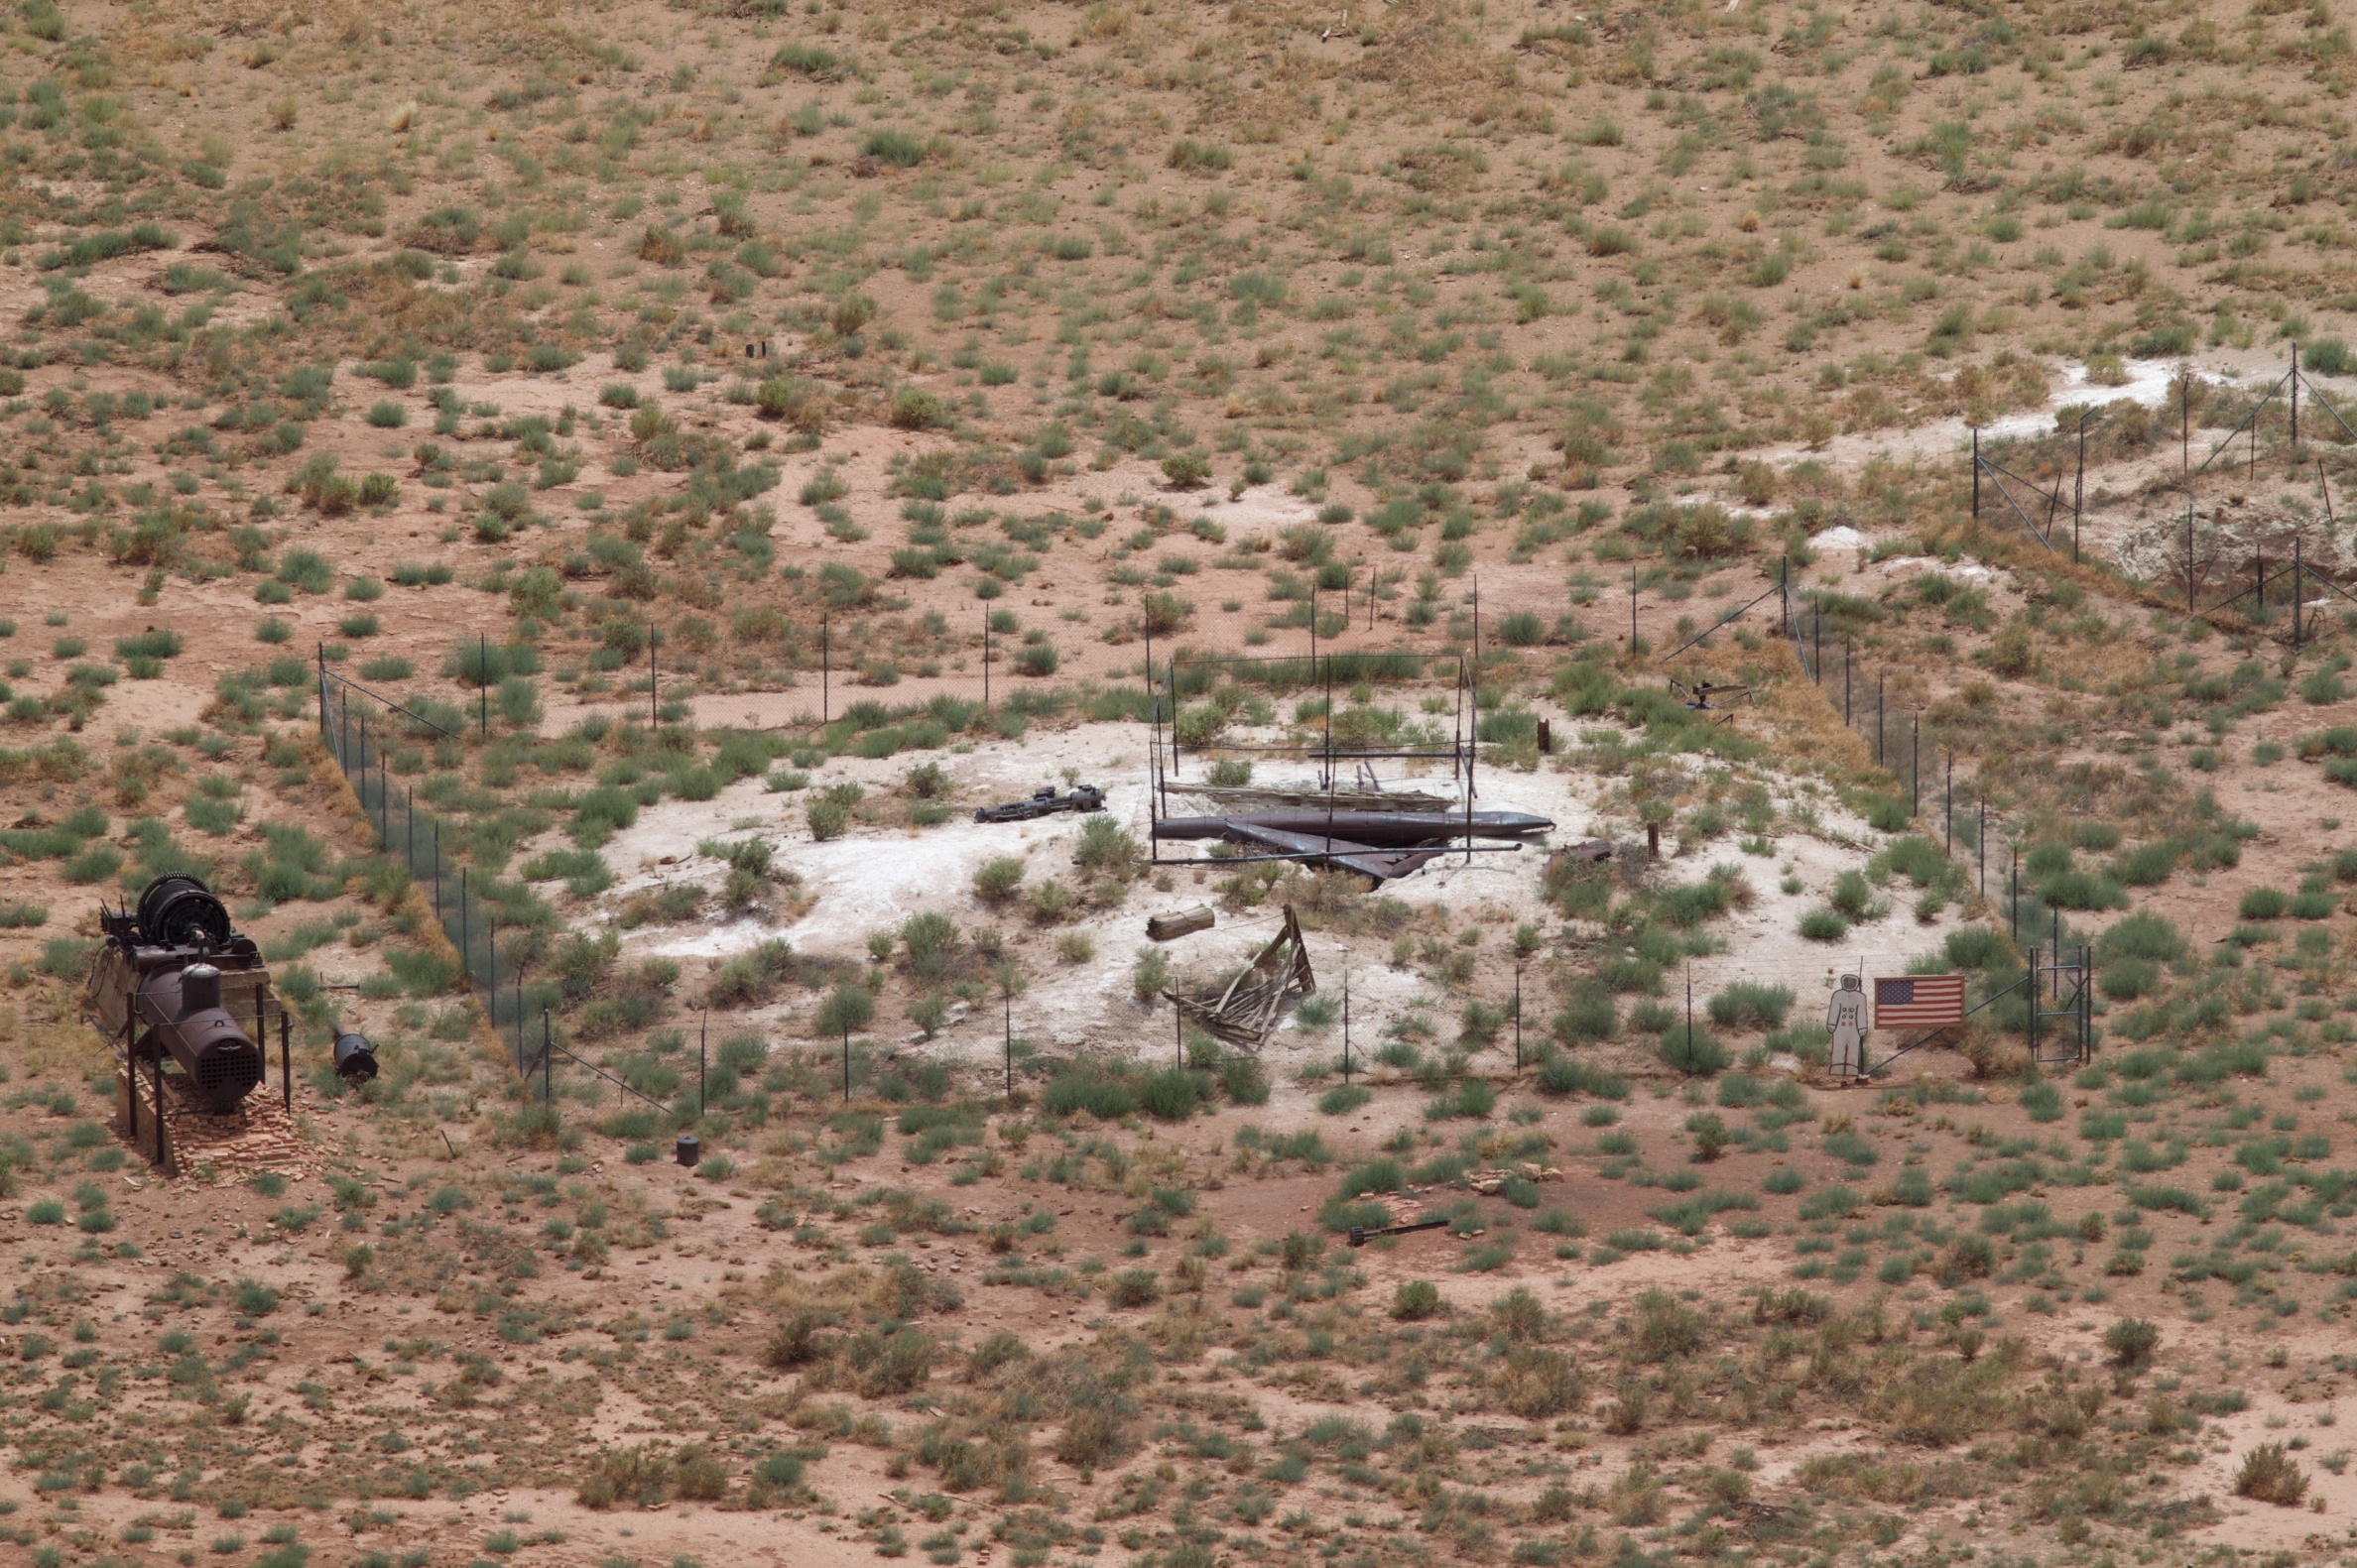
ecosystem, aerial photography